Elena Kotova

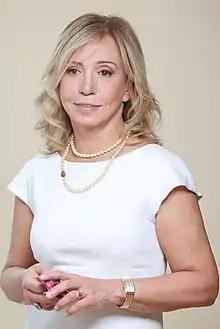
Elena Kotova (2011)

Elena Kotova (born November 21, 1956) is a Russian writer, interior architect, and private real estate developer. She worked as an international financer and held senior banking positions in Russia, USA, and Europe from 1994 to 2010. She was charged with soliciting a bribe in 2013 and given a suspended five-year jail sentence in 2014.